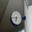
Label: clock